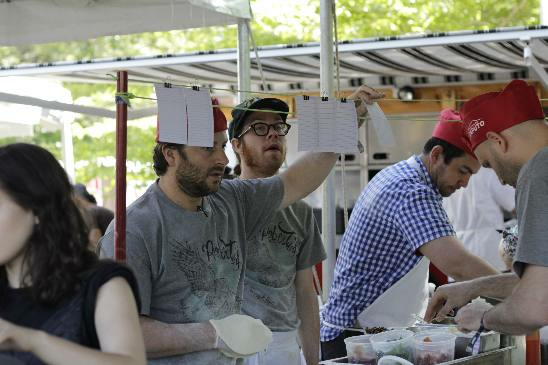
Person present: Yes